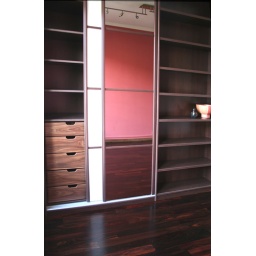
The pink panel is actually the wall opposite reflected in a mirror door.